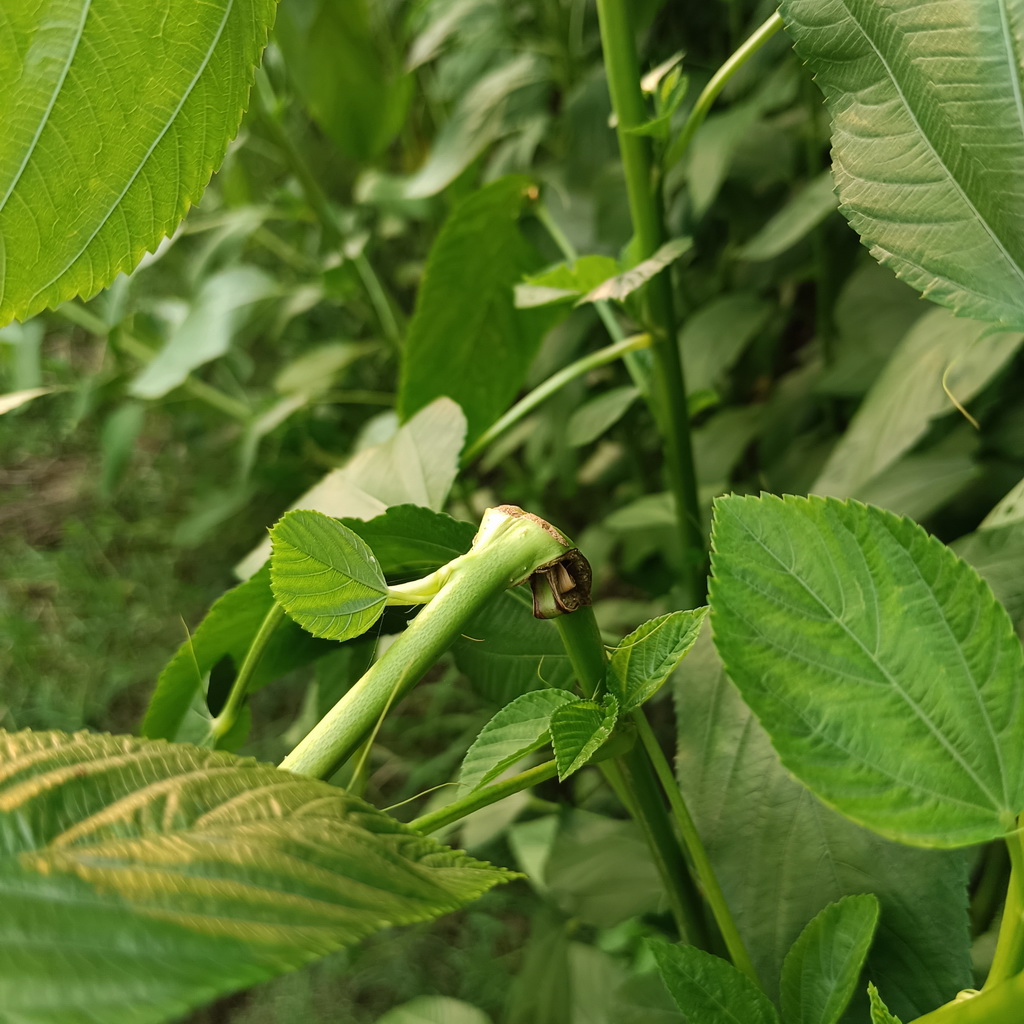
Label: Stem Soft Rot